Violin

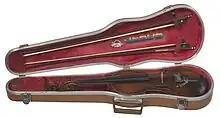
Violin case owned by Ginger Smock

The tailpiece anchors the strings to the lower bout of the violin by means of the tailgut, which loops around an ebony button called the tailpin (sometimes confusingly called the "endpin", like the cello's spike), which fits into a tapered hole in the bottom block. The E string will often have a fine tuning lever worked by a small screw turned by the fingers. Fine tuners may also be applied to the other strings, especially on a student instrument, and are sometimes built into the tailpiece. The fine tuners enable the performer to make small changes in the pitch of a string. At the scroll end, the strings wind around the wooden tuning pegs in the pegbox. The tuning pegs are tapered and fit into holes in the peg box. The tuning pegs are held in place by the friction of wood on wood. Strings may be made of metal or less commonly gut or gut wrapped in metal. Strings usually have a colored silk wrapping at both ends, for identification of the string (e.g., G string, D string, A string or E string) and to provide friction against the pegs. The tapered pegs allow friction to be increased or decreased by the player applying appropriate pressure along the axis of the peg while turning it.